National Moot Court Competition

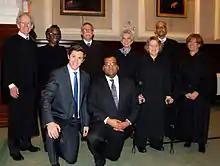
Dane Shikman and Kyle Singhal (center) of the George Washington University Law School won the 2015 National Moot Court Competition, defeating Georgetown University before a seven-justice bench.

The National Moot Court Competition was created in 1947 by Harrison Tweed, then president of the New York City Bar Association, as part of a campaign to recruit younger members to the City Bar in the years following World War II.